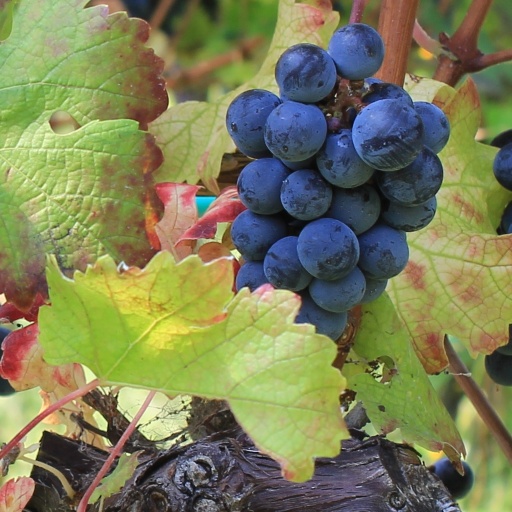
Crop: grape